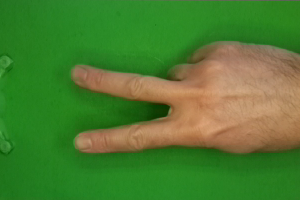
Label: scissors